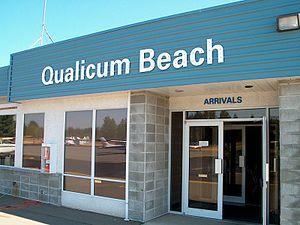
L'Aéroport de Qualicum Beach est un aéroport situé en Colombie-Britannique, au Canada. Desservi au début du XXIᵉ siècle par la compagnie Integra Air, il l'est aujourd'hui par Island Express Air.